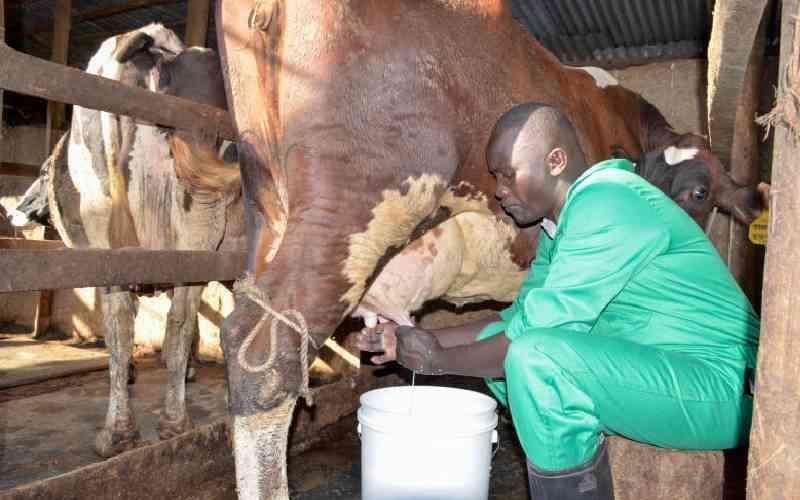
Kwenye zizi,ng'ombe wawili.Moja nyeusi na nyeupe kwa rangi,mwingine mwenye rangi la kahawia na nyeupe,na akafungwa mguu kutumia kamba.
Anakamuliwa maziwa na mkulima aliye keti chini yake,na ndoo akiwa amevaa ovaroli ya rangi ya kijani.